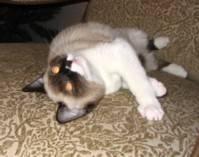
cat